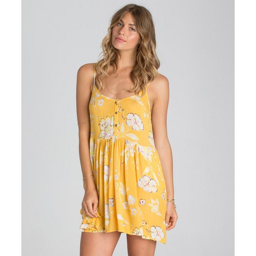
get free shipping at the online store .